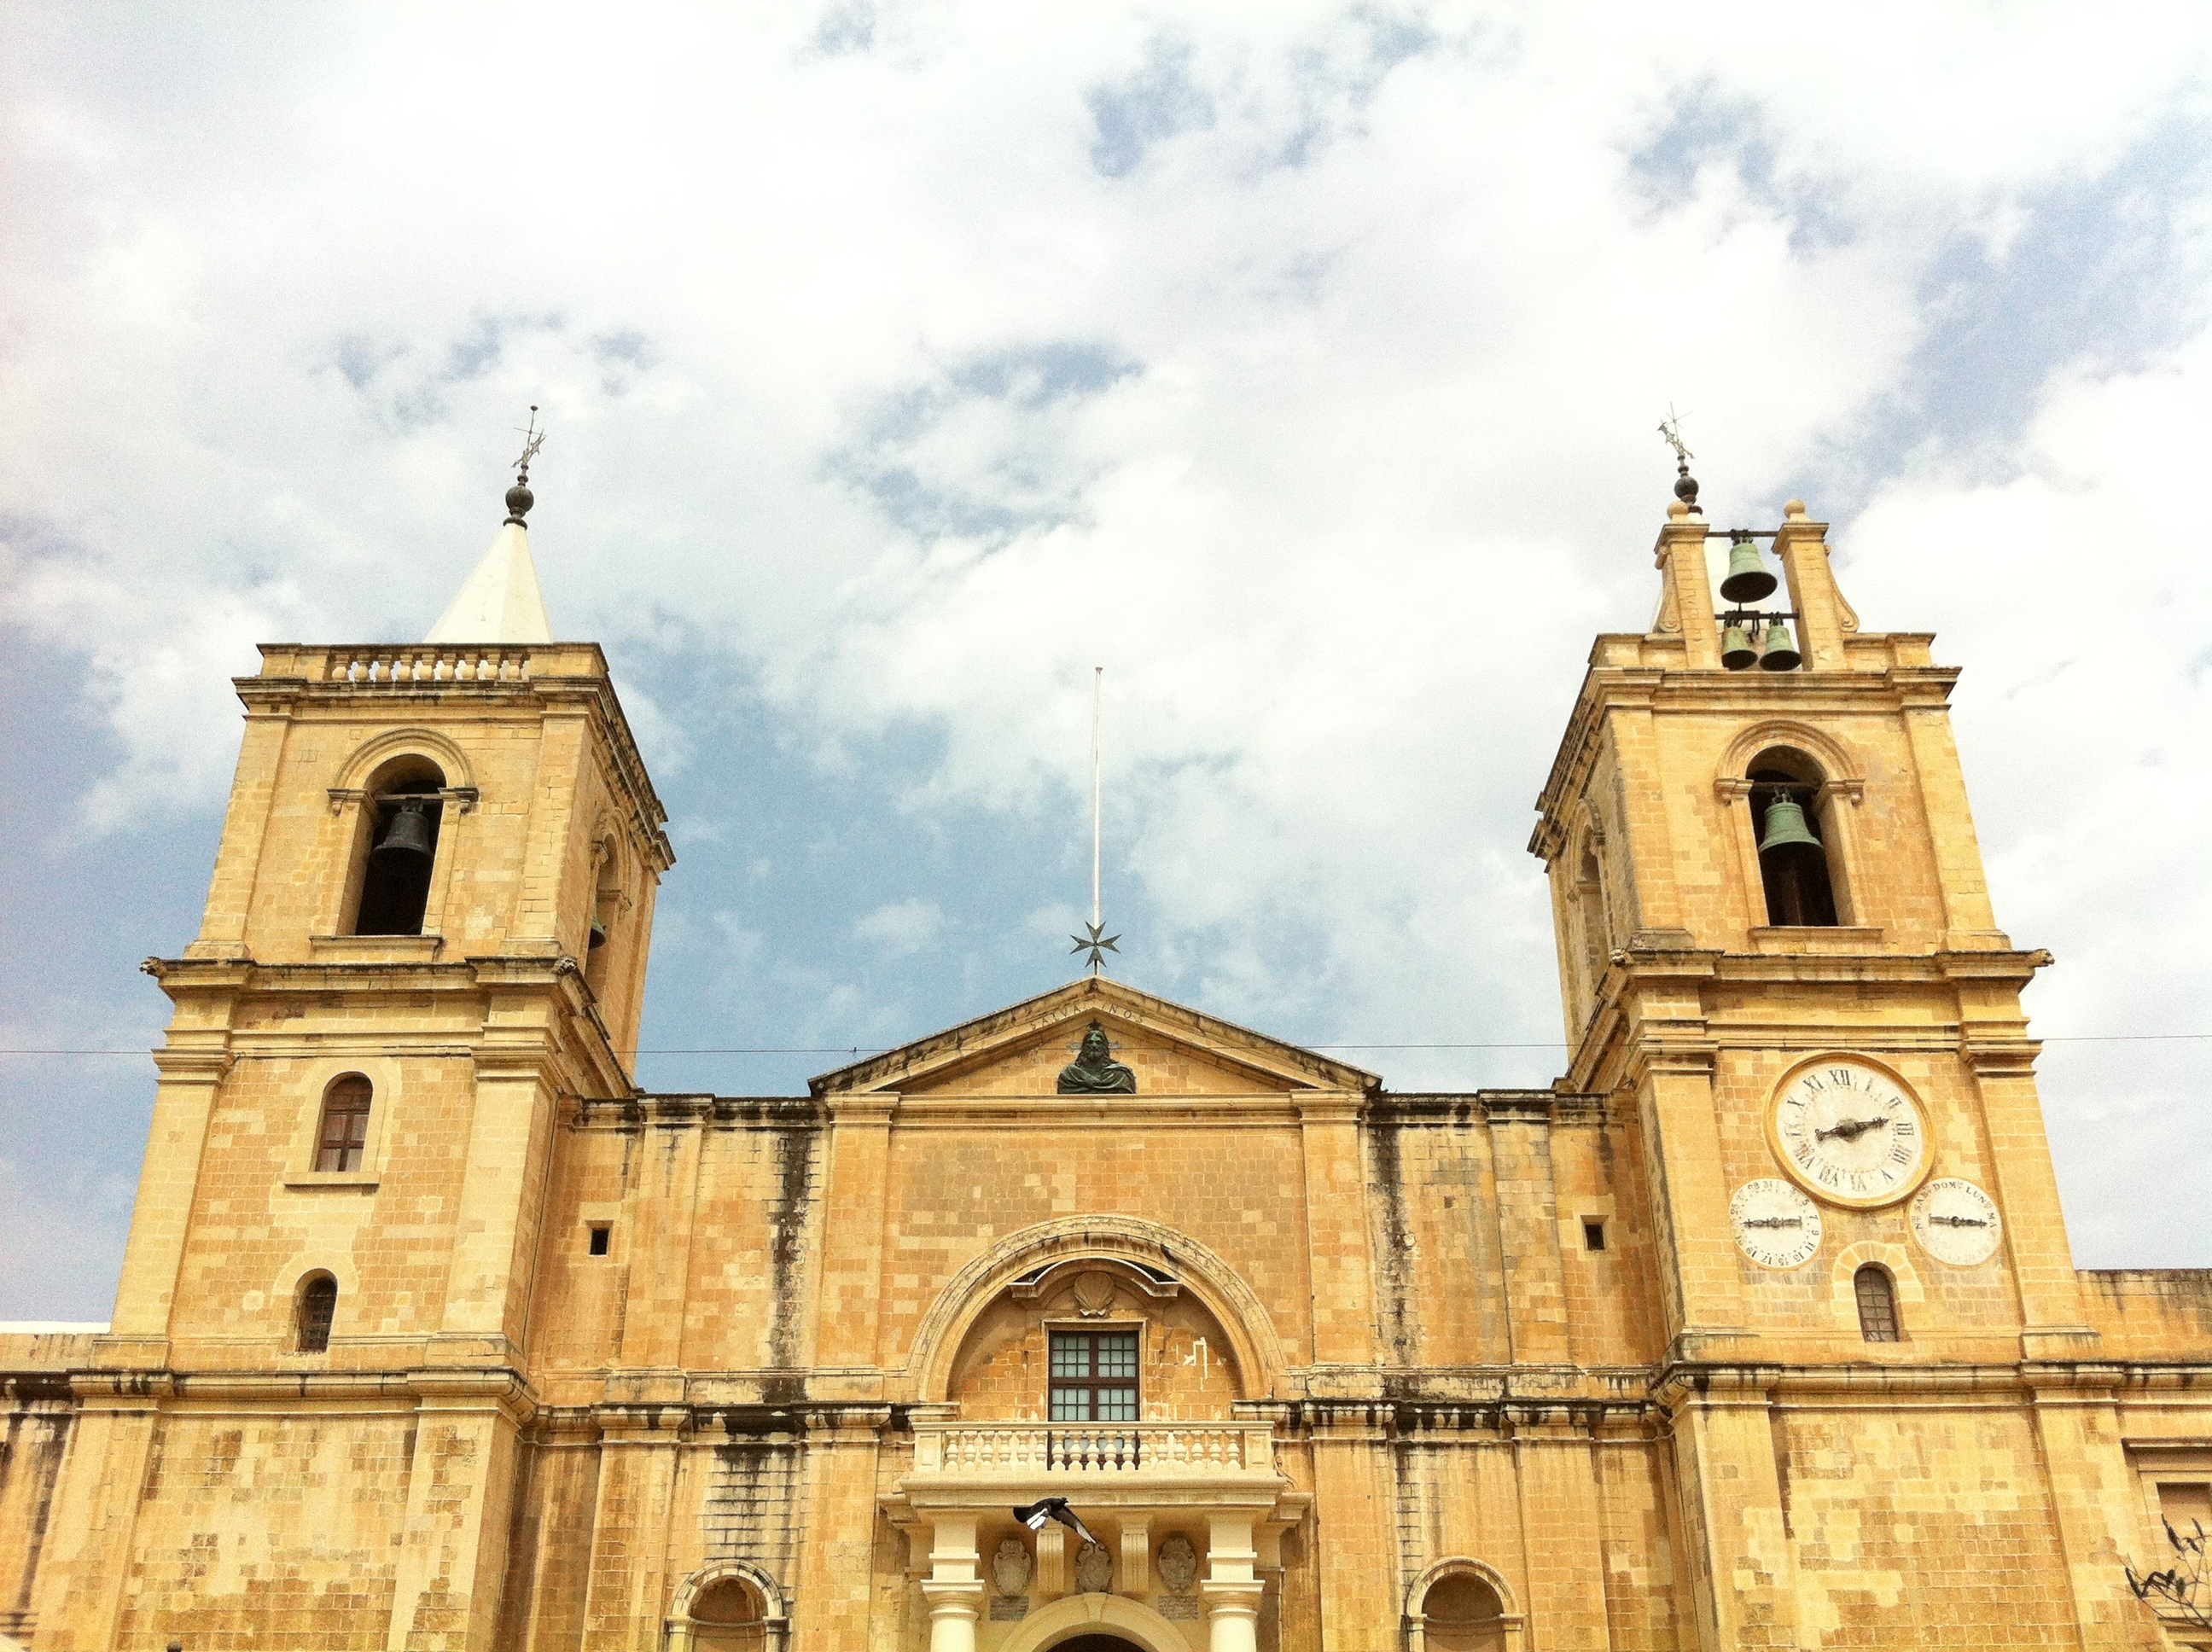
building, city, travel, tower, facade, church, cathedral, place of worship, bell tower, spire, steeple, monastery, malta, basilica, byzantine architecture, spanish missions in california